Dilip Joshi

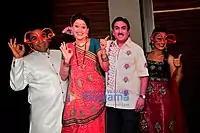
Joshi with his co-star Disha Vakani in success bash for completion of 1000 episodes of "TMKOC"

Joshi's early career consisted of commercial stage performances as a backstage artist, earning approximately Rs 50 per role. He also appeared in films which included "Maine Pyar Kiya" and "Hum Aapke Hain Koun..!". He also had a minor role in the film "Khiladi 420".